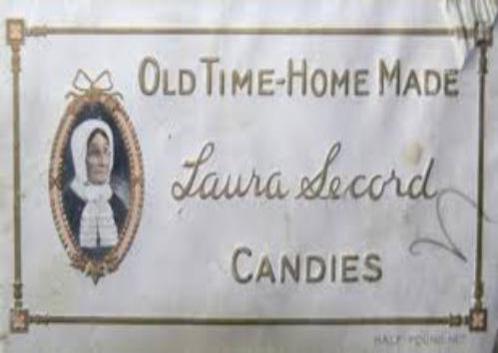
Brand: laura secord chocolates
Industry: Food